History of the Jews in Tunisia

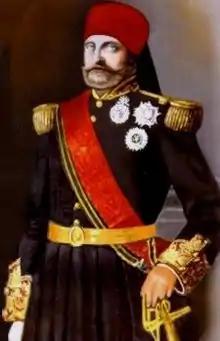
A portrait of Mohammed Bey

At the beginning of the eighteenth century, the political status of the Jews improved somewhat thanks to the growing influence of the political agents of the European powers who, seeking to improve the living conditions of the Christian residents, also pleaded the Jews. But if the wealthy Jews – who held positions in administration or trade – succeeded in being respected, especially through the protection of influential Muslim personalities, poor Jews were often victims of bullying and even murder, and the authorities didn't seem to intervene. An observer declared that the Jews were recognized "not only in their black costume, but also in the imprint of a curse they carry on their foreheads".